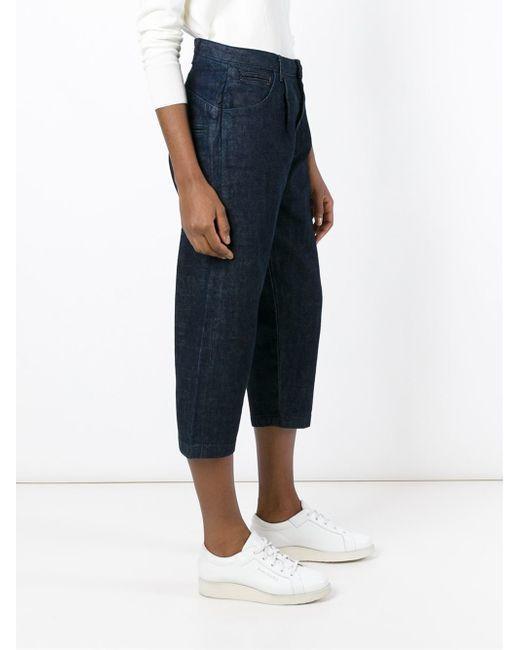
schwarze Denim-Caprihose, weite Hose